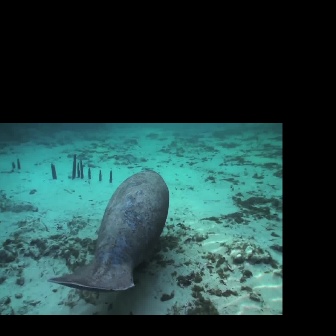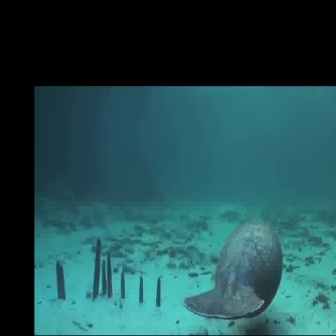
  Please identify the target specified by the bounding box [46,170,168,292] in the first image and locate it in the second image. Return the coordinates in [x_min,y_min,x_max,y_max] format.
Answer: [182,219,281,318]